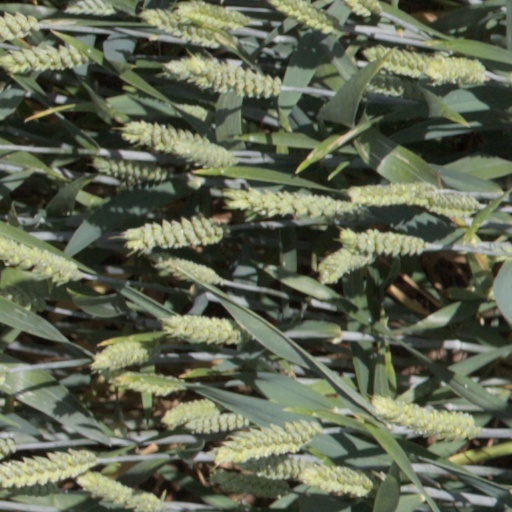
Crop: wheat